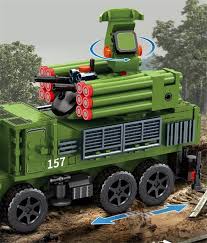
Label: Pantsir-S1